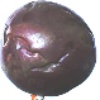
Label: passion_fruit